Liria Palace

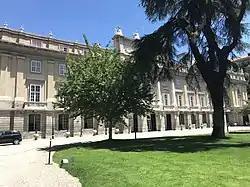
North façade of Liria Palace

The Liria Palace (Spanish: "Palacio de Liria") is a neoclassical palace in Madrid, Spain. It is the Madrid residence of the Dukes of Alba.